Indian pangolin

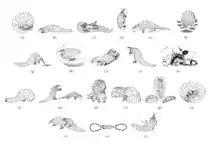

The Indian pangolin is nocturnal and mostly active intermittently between 17:00 and 05:00 hr. The peak period of activity was observed between 20:00–21:00 hr in captive individuals with some individual variation.